Flaris LAR01

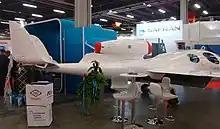
Flaris LAR01

In March 2015, it was stated that the type was expected to receive type certification during 2018. During 2015, it was stated that initial deliveries, then forecast to take place in 2016, would be validated under the Polish civil aviation authority's S-1 experimental aircraft designation, prior to full EASA certification being issued. In February 2016, it was stated that the first flight of the LAR01 was set to take place within the following months. In July 2016, engine ground tests of a LAR-1 equipped with the Williams FJ33-5A, which is to be used in production aircraft, commenced. In February 2017, it was reported that the LAR01 has entered the final stage of ground testing and would perform its first flight within the first half of the year. According to the company, it has been working closely with the Polish civil aviation authority on tests of the onboard systems, including the final tests of the aircraft's detachable wing and cabin pressurisation system.